Francisco del Rosario Sánchez

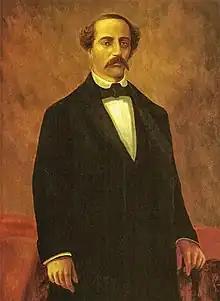
Juan Pablo Duarte

One day, while attending philosophy classes, he was approached by a classmate, Juan Pablo Duarte, who was immediately intrigued by Sánchez's level of intellect. In 1838, Duarte founded the movement La Trinitaria, a nationalistic organization that intends to bring freedom to the Dominican people, who during this time were living in tyranny under Haitian rule. The main objective of this movement was to movement was to not only overthrow Haitian rule, but to establish an independent state free of foreign power. Seeing Sánchez as a perfect candidate for membership, Duarte didn't think twice before recruiting him. Sánchez had traveled to the United States and Europe as a young man. His vision of the cause was the typical republican goal of the Age of Enlightenment.